Describe the emotion expressed in this image:  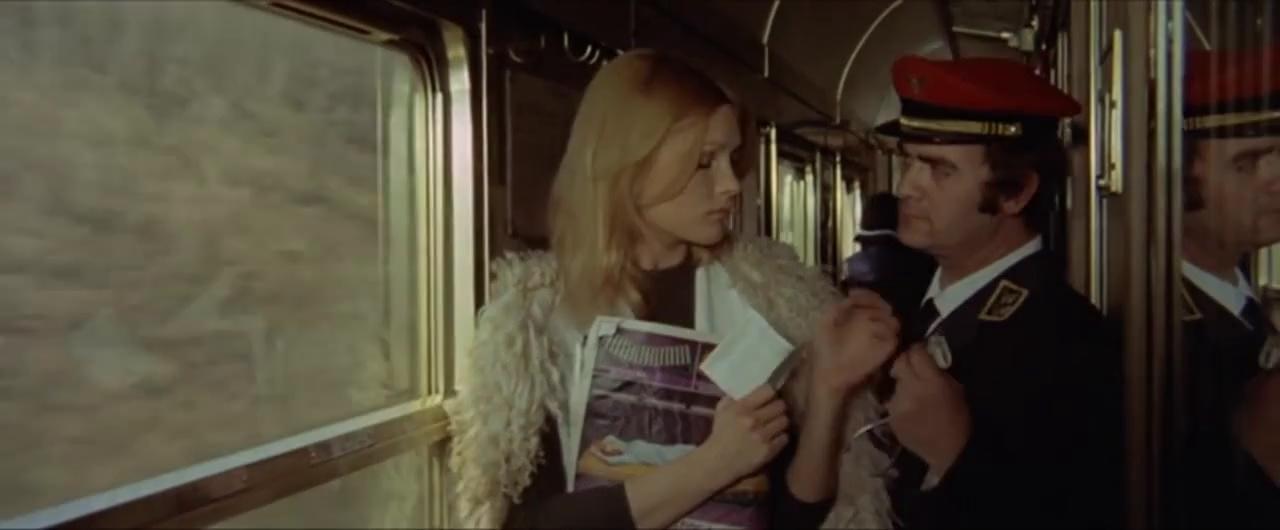
This person displays Suffering, valence and arousal with low intensity.